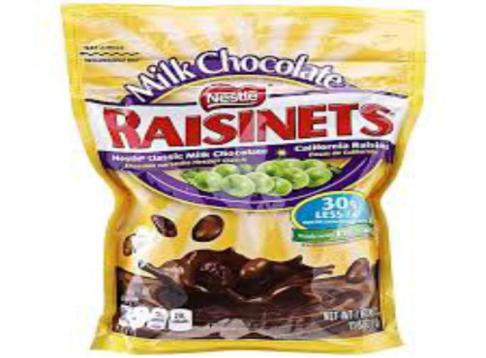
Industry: Food